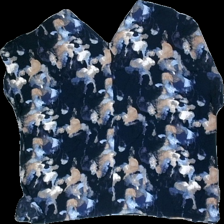
View: back
Type: Blouse
Category: Ladies
Brand: Free Quent
Colors: Blue, White, Beige, Multicolor
Material: 100% Visc
Pattern: Other
Cut: Loose
Size: L
Season: All
Price range: 50-100
Recommended usage: Reuse